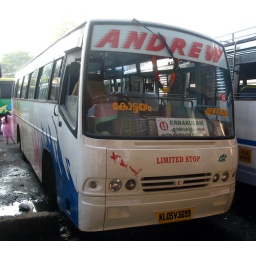
Andrew, Ernakulam-Kottayam LS. One of the few buses to have glass windows in the route